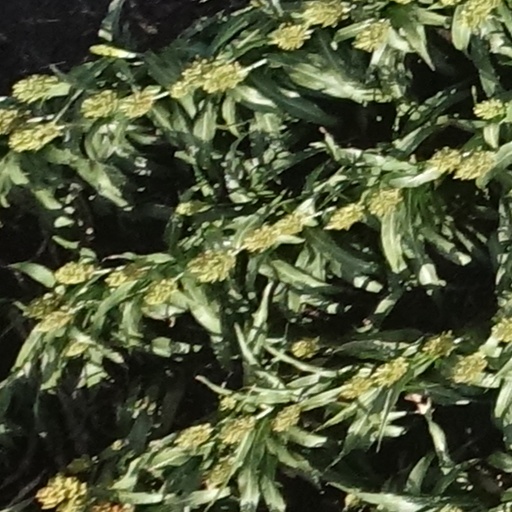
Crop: sorghum